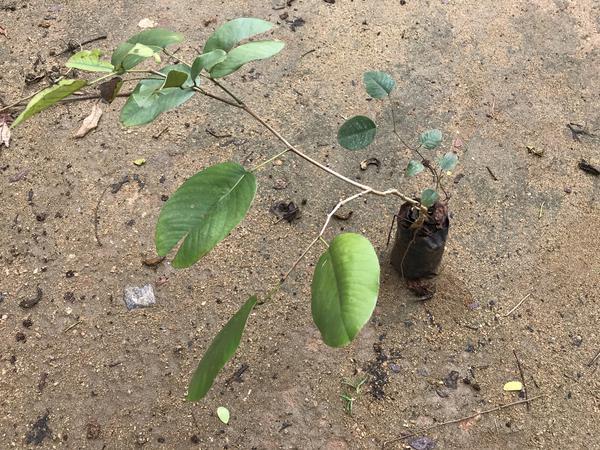
Plant: Raktachandini